History of Czechoslovakia

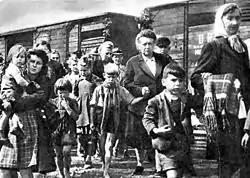
Germans being deported from Czechoslovakia in the aftermath of WW2

Beneš and other Czechoslovak exiles in London organized a Czechoslovak Government-in-Exile and negotiated to obtain international recognition for the government and a renunciation of the Munich Agreement. The government was recognized by the government of the United Kingdom with the approval of Foreign Secretary Lord Halifax on 18 July 1940. In July and December 1941, the Soviet Union and United States also recognized the exiled government, respectively.